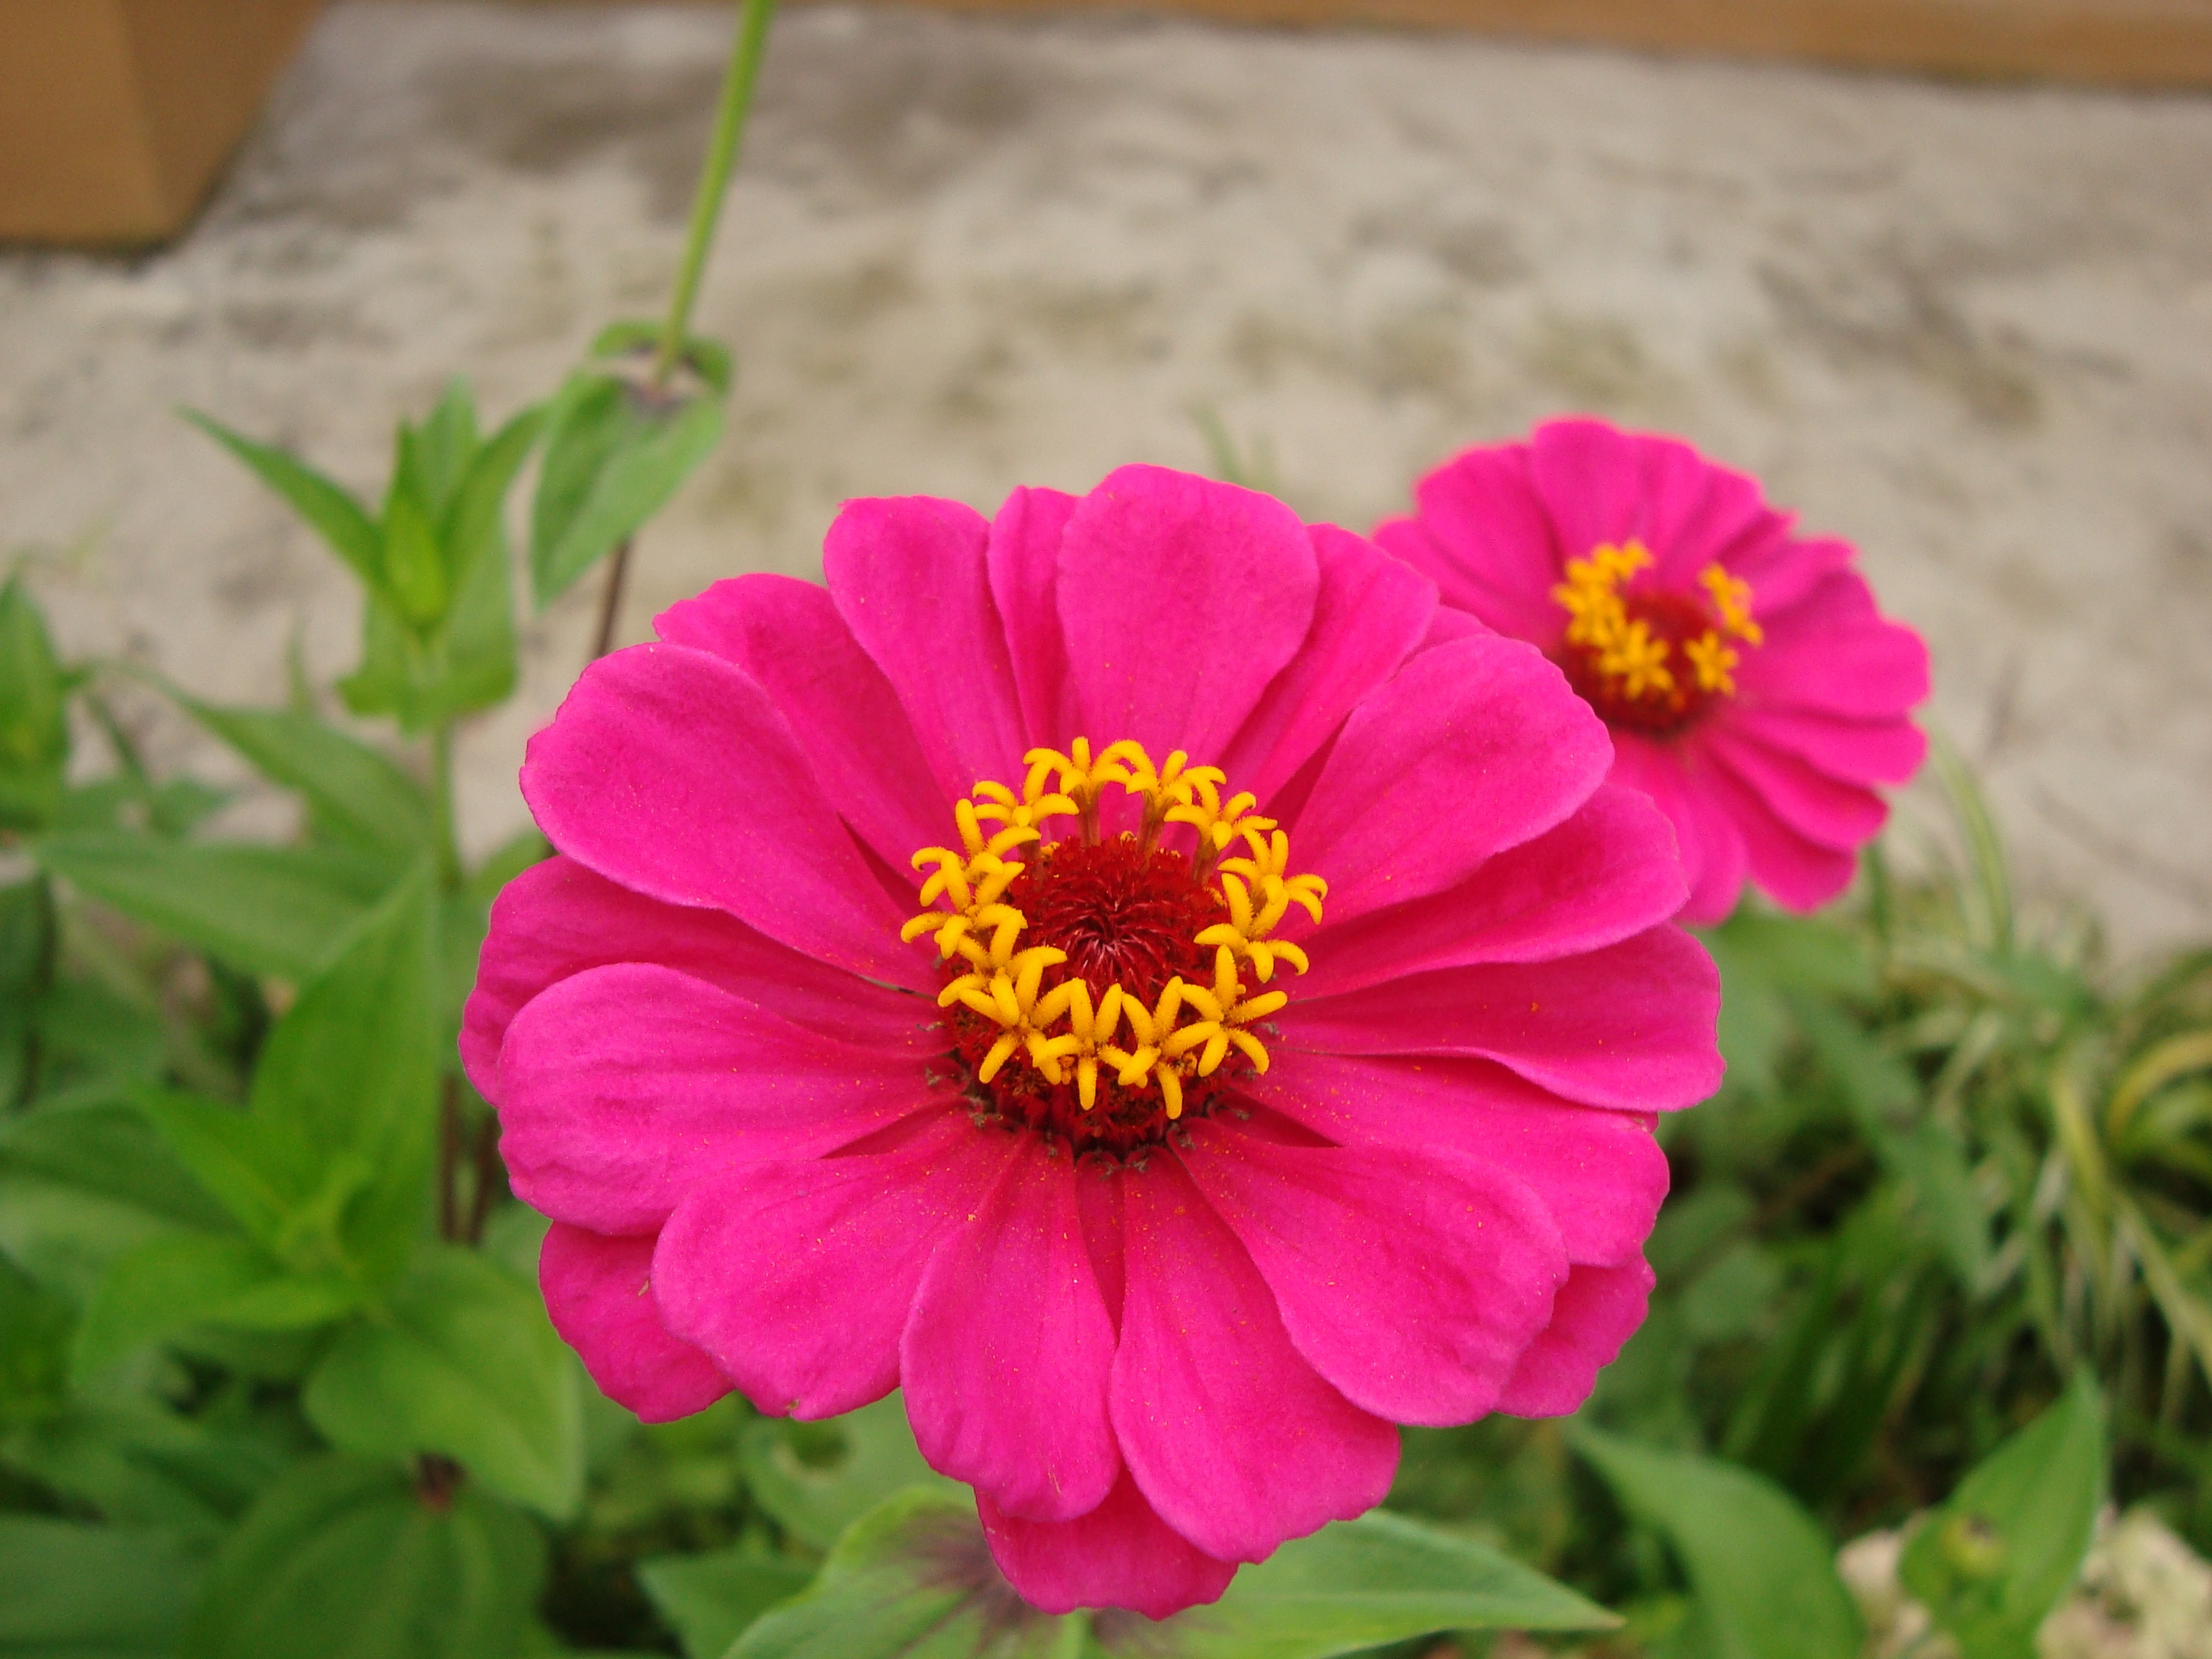
plant, flower, petal, garden, pink, flora, orchid, flowers, zinnia, flowery, macro photography, flowering plant, daisy family, small flower, delicate flower, flora of mountain, annual plant, land plant, garden cosmos